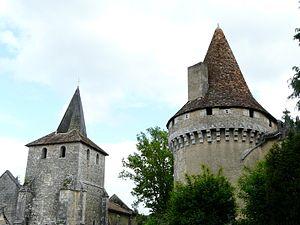
Le château de Javerlhac et l'église Saint-Étienne, Javerlhac-et-la-Chapelle-Saint-Robert, Dordogne, France.